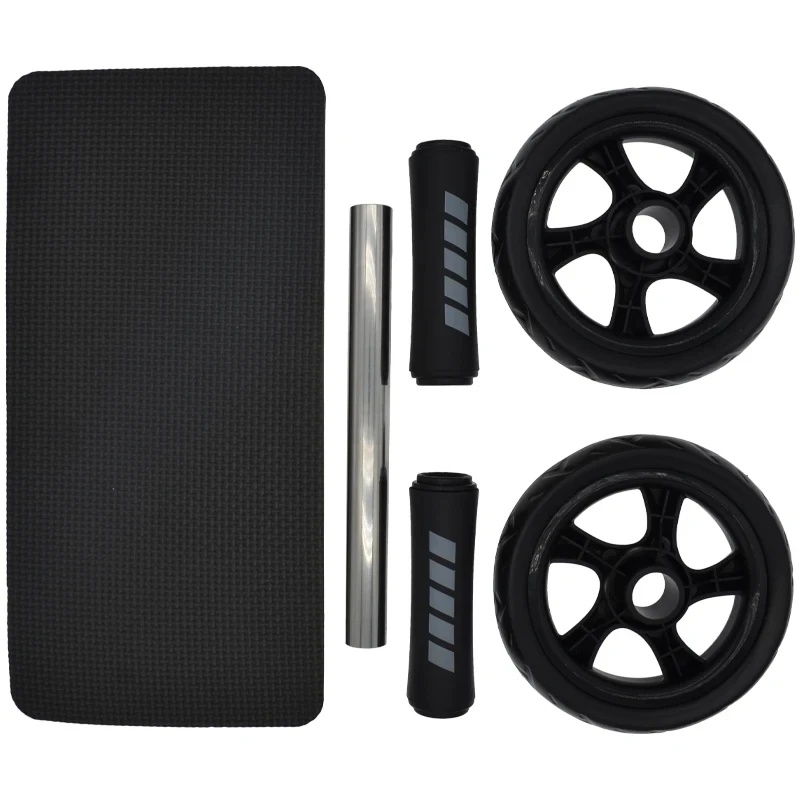
Great-Quality Abs Roller Fitness Equipment 15Cm Mute Non-Slip Double-Wheel Abdominal Wheel Exercise Ab Work Out Gym Muscle
Great-Quality Abs Roller Fitness Equipment 15cm Mute Non-slip Double-Wheel Abdominal Wheel Exercise Ab Work Out Gym Muscle Brand name: Sowell Features : Durable, Anti-slip, Wear-resistant Function: Waist & abdomen excercise Size: about 30cm*15.5cm Color: Black
Category: Sporting Goods > Fitness & General Exercise Equipment > Ab Wheels & Rollers > Ab Wheels